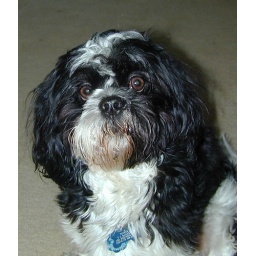
Dirt on my face doesn't really mean I was in the flower bed!